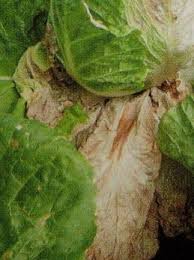
Waste category: biological